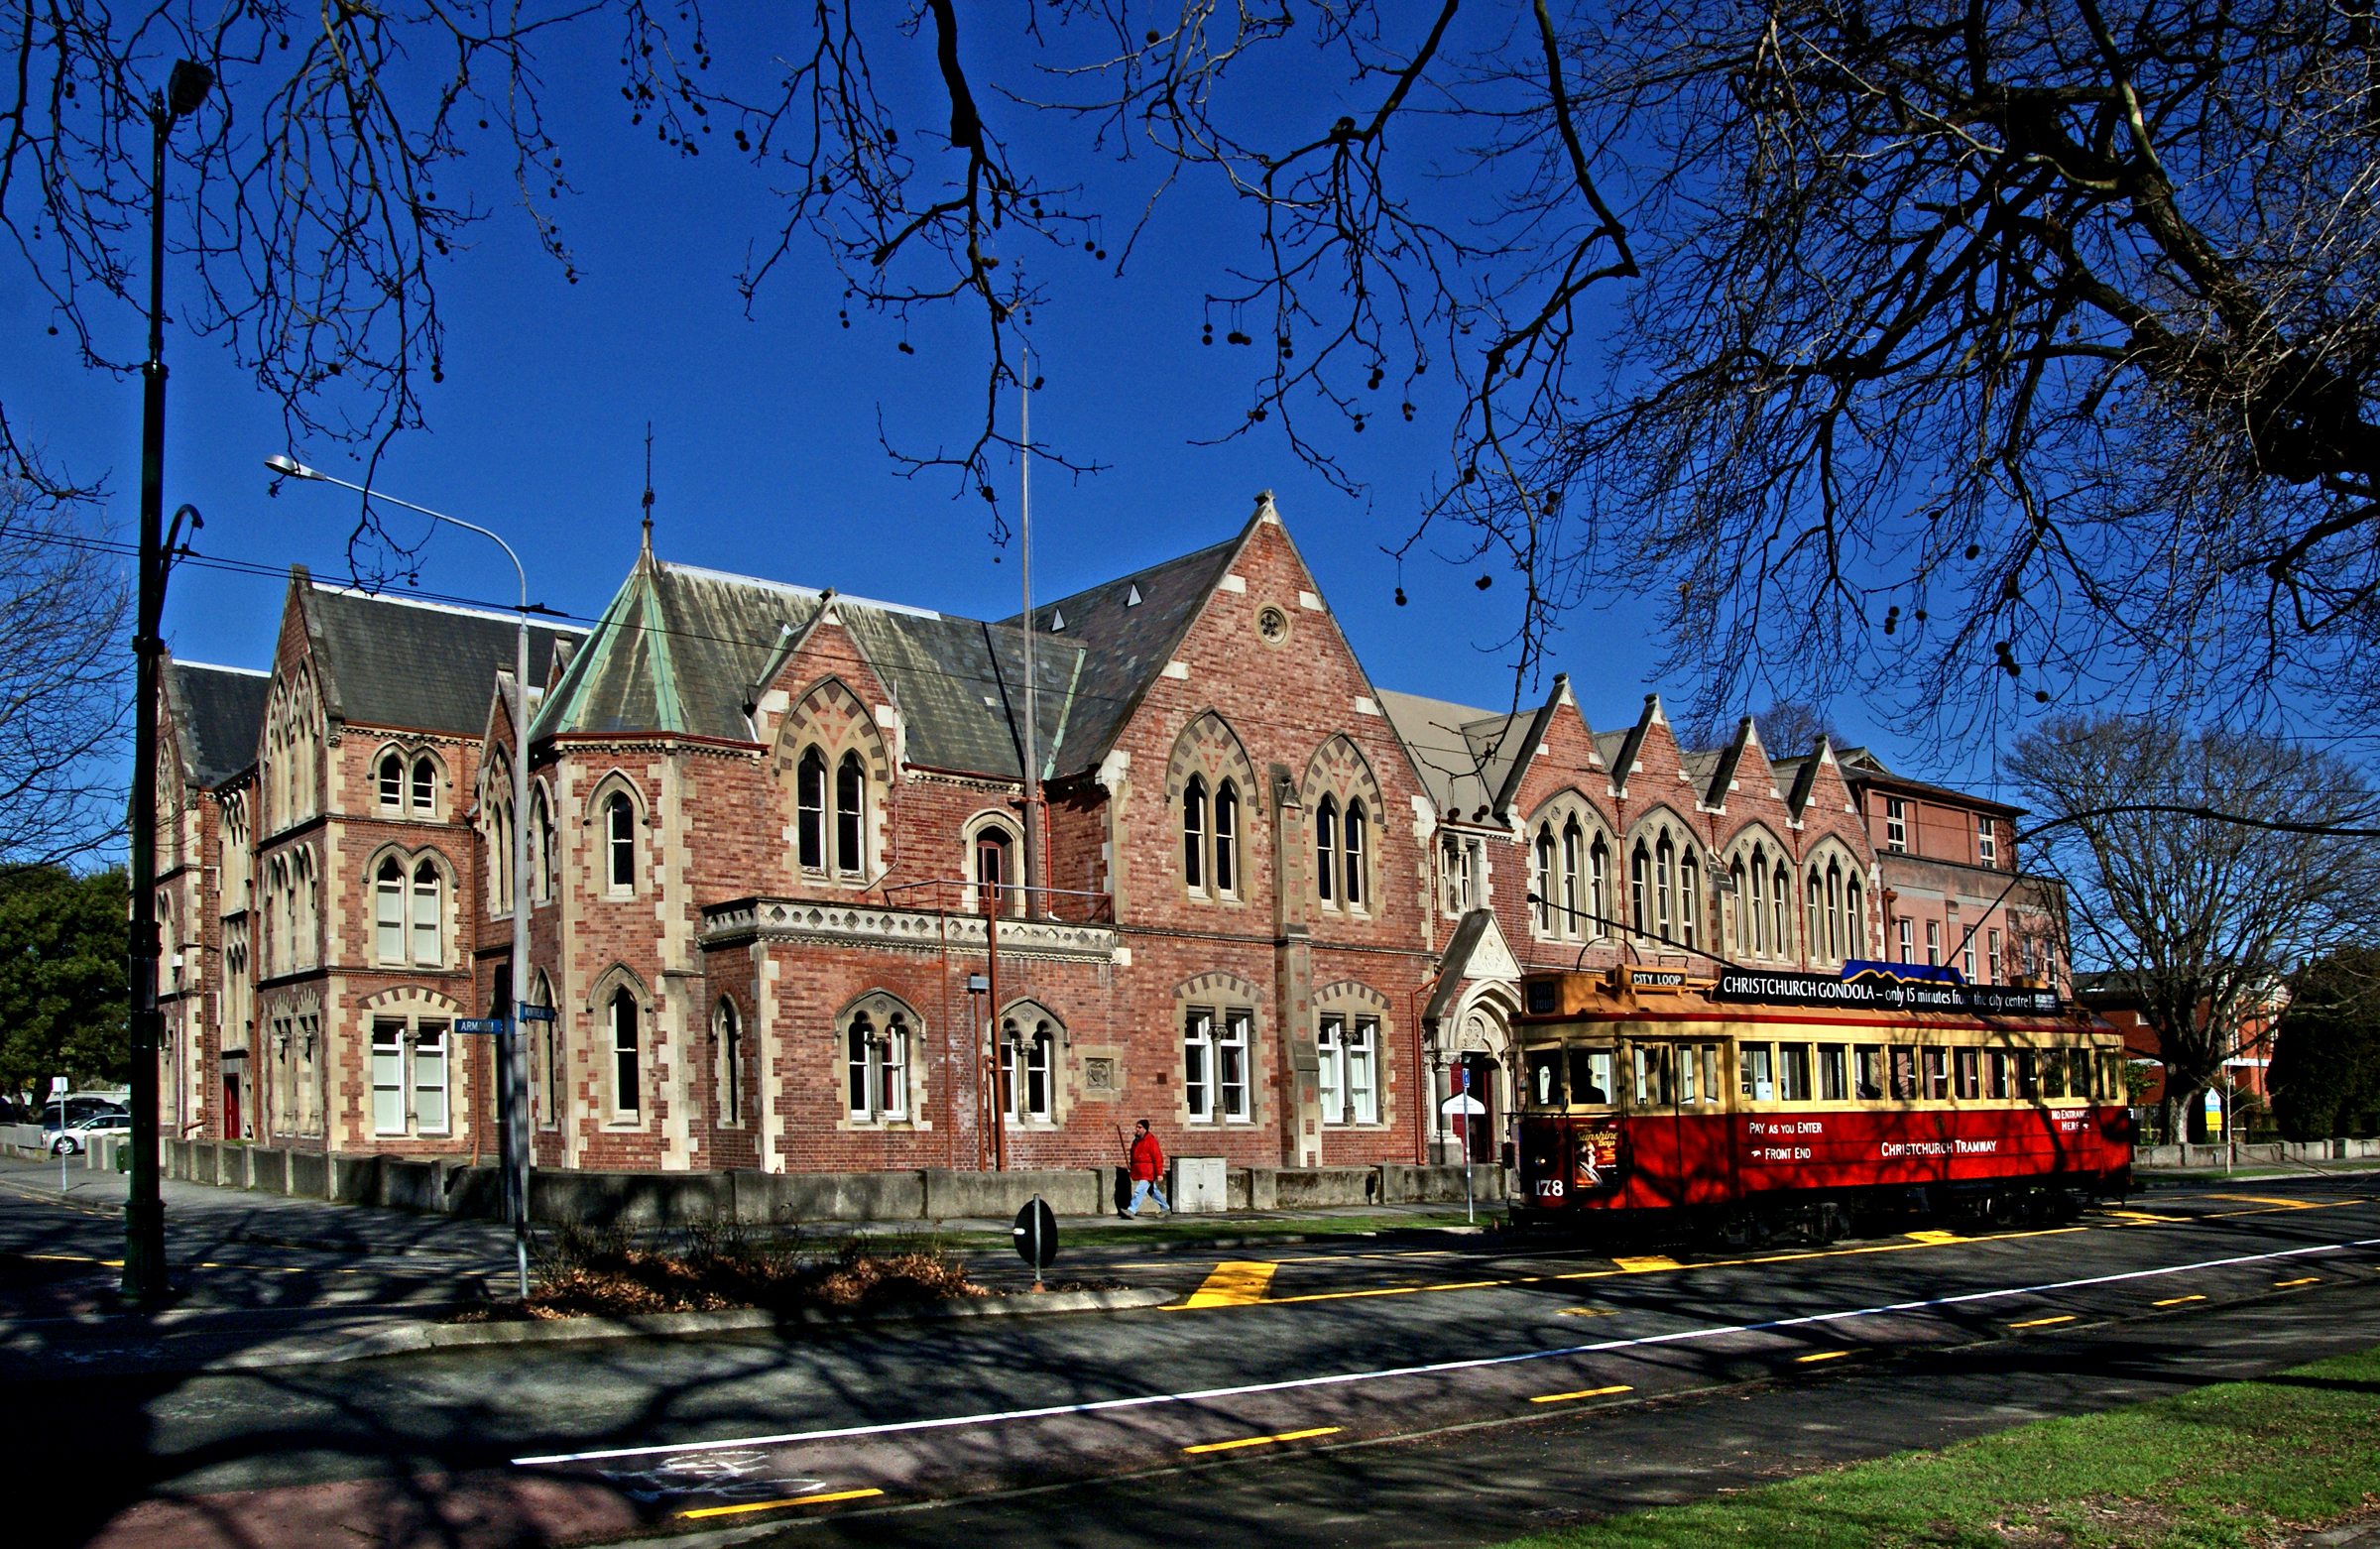
architecture, town, building, cityscape, vehicle, brickbuilding, estate, destruction, christchurch, demolition, christchurchearthquake, earthquakedamage, residential area